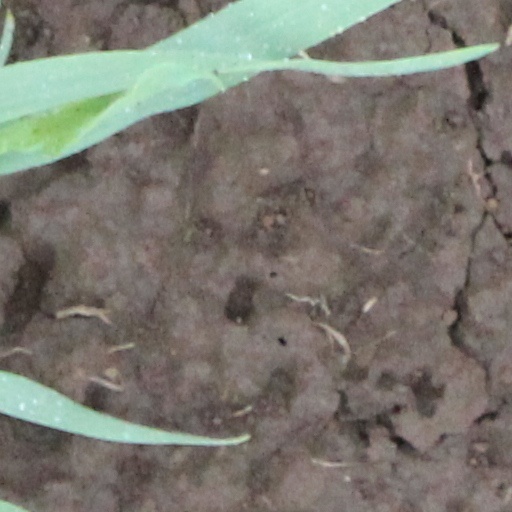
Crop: wheat